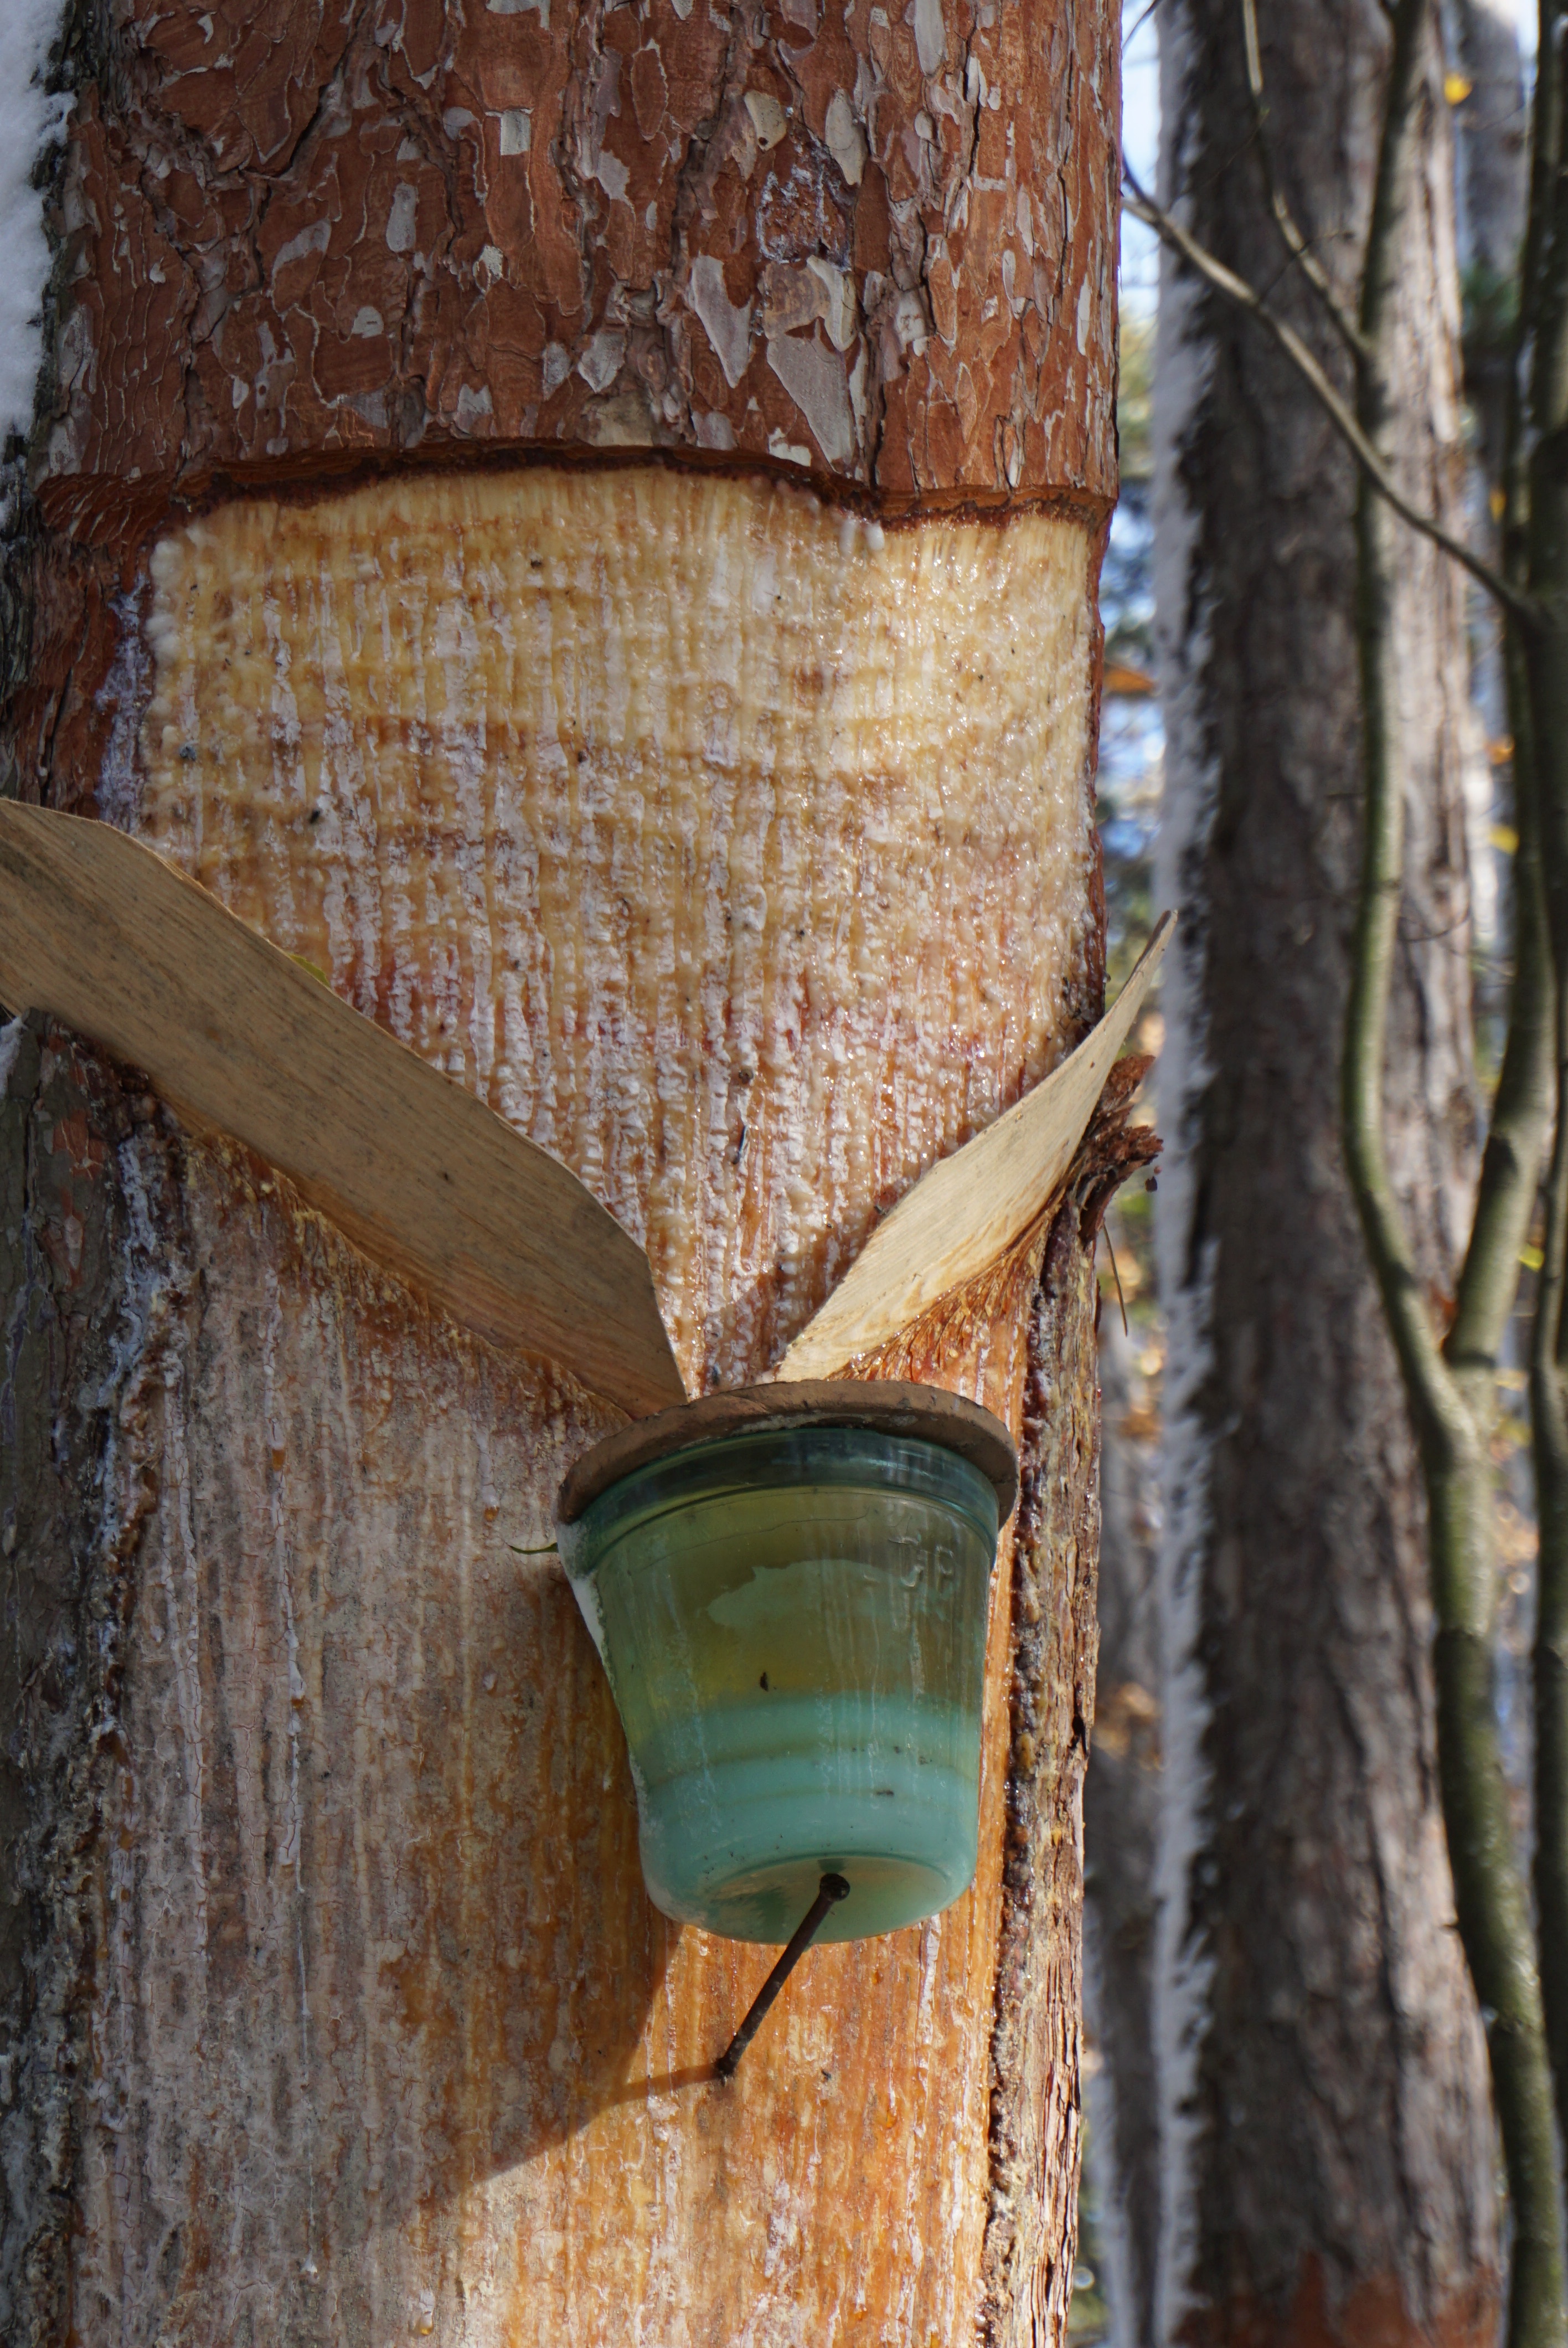
man made object, tree, wood, trunk, wall, branch, leaf, woody plant, lighting, autumn